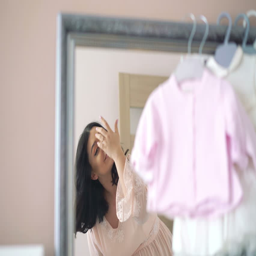
pretty pregnant young woman looking on a mirror in baby room .